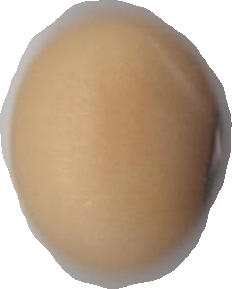
Variety: Anjasmoro